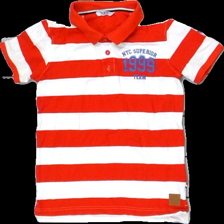
View: front
Type: Top
Category: Children
Brand: Lager 157
Colors: Red, White, Blue
Material: 100% cotton
Pattern: Striped
Cut: Regular
Season: All
Damage location: top center
Damage 2 location: middle left
Price range: 50-100
Recommended usage: Reuse
Description: randig pike med text fram